Good Friday prayer for the Jews

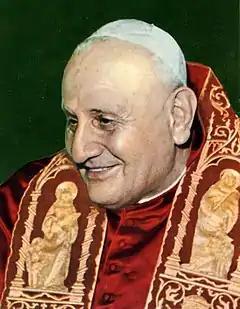
Pope John XXIII

Under Pope John XXIII, new approaches to the prayer for the Jews had emerged. As papal nuncio to Hungary from 1940 to 1944, Roncalli helped tens of thousands of Hungarian, Slovak and Bulgarian Jews persecuted by the Nazis to escape.